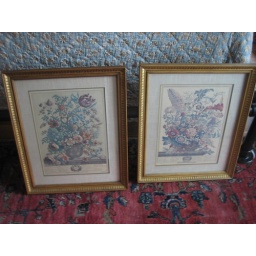
May and August flower prints for above the bed